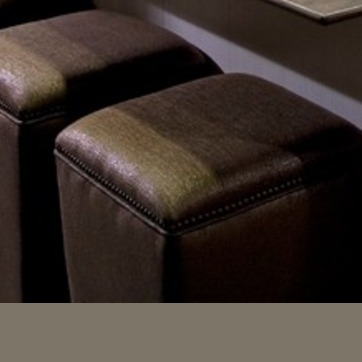
Material: leather